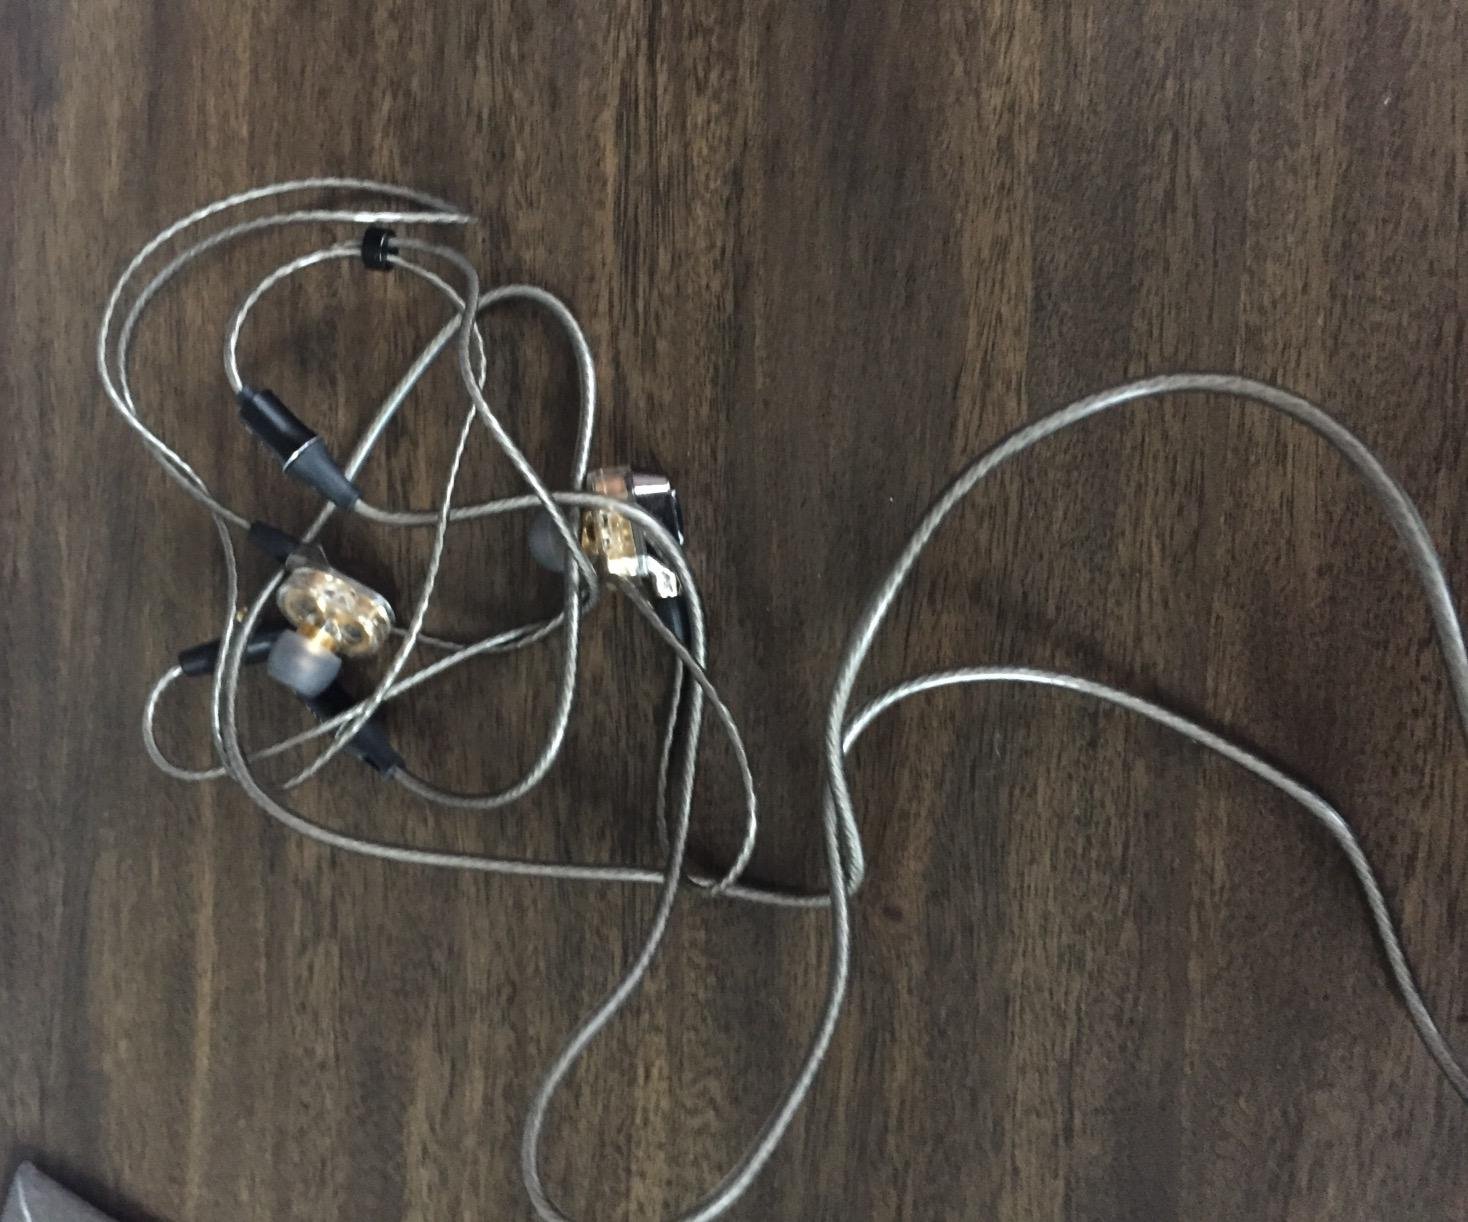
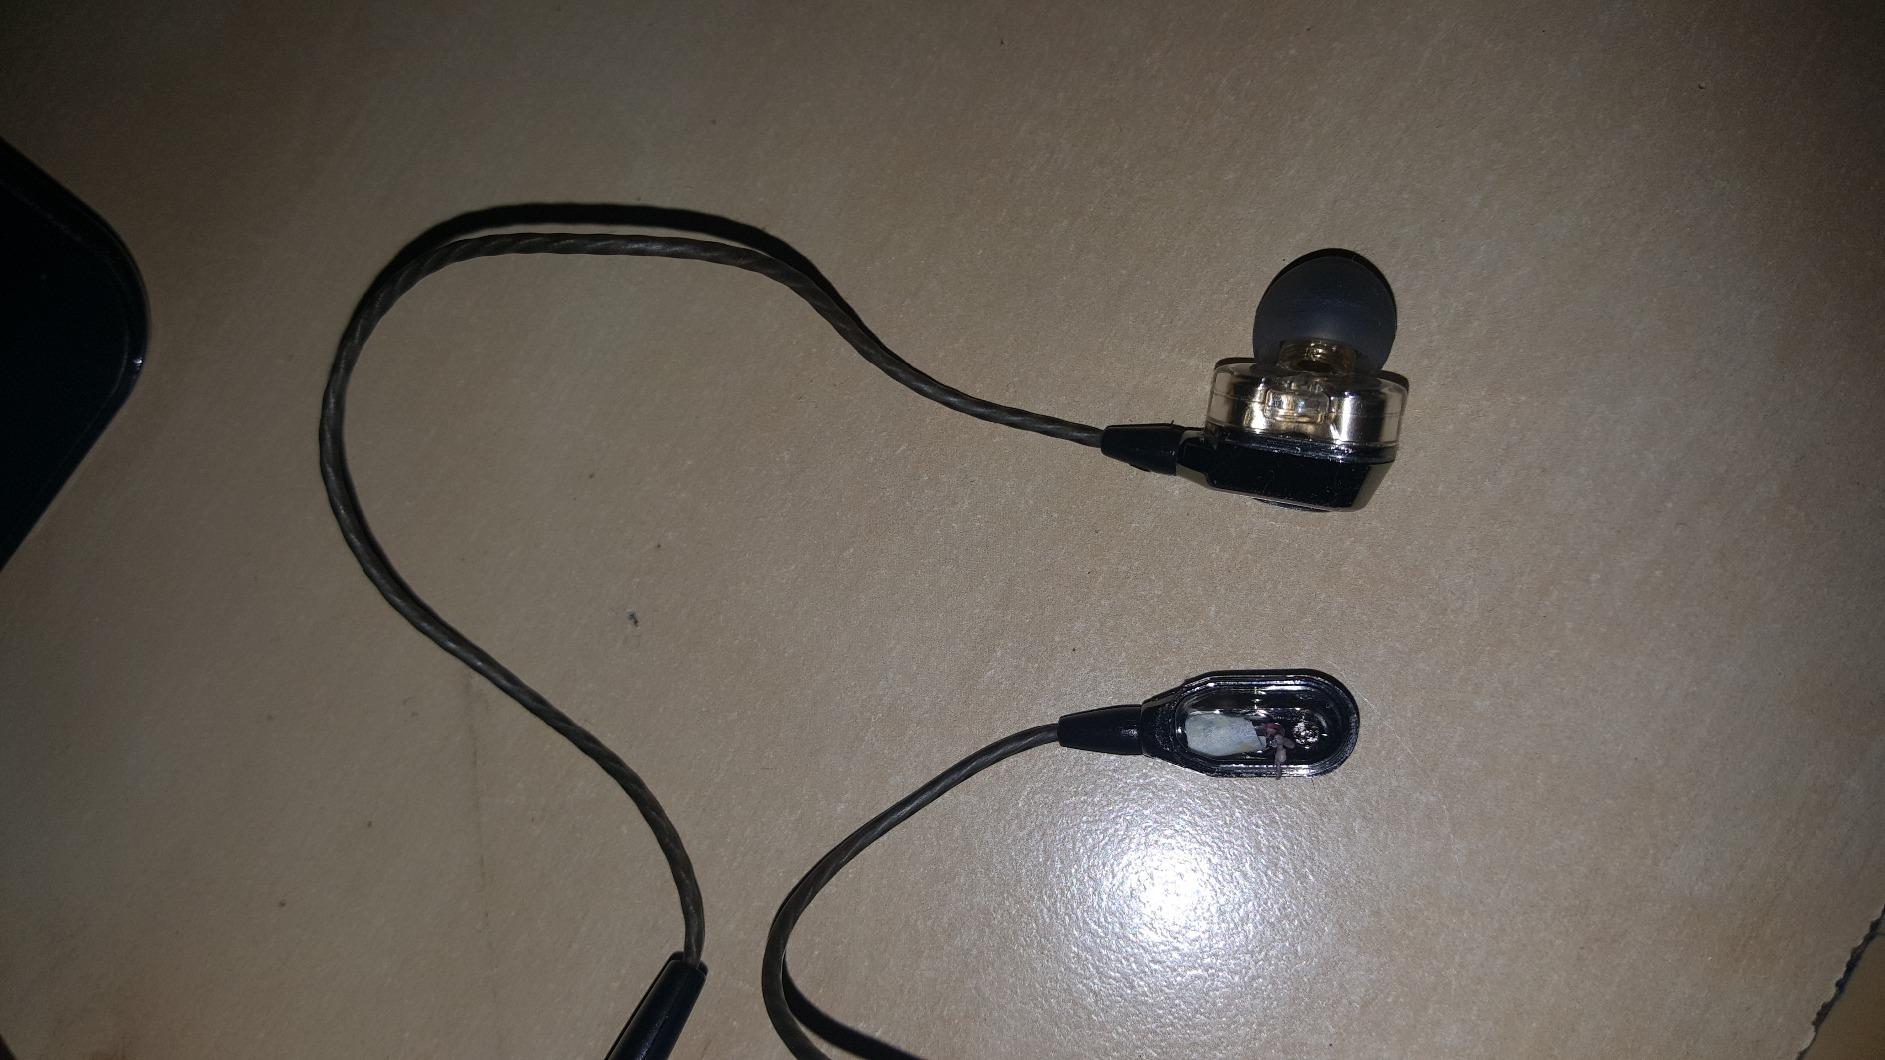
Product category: headphones
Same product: yes